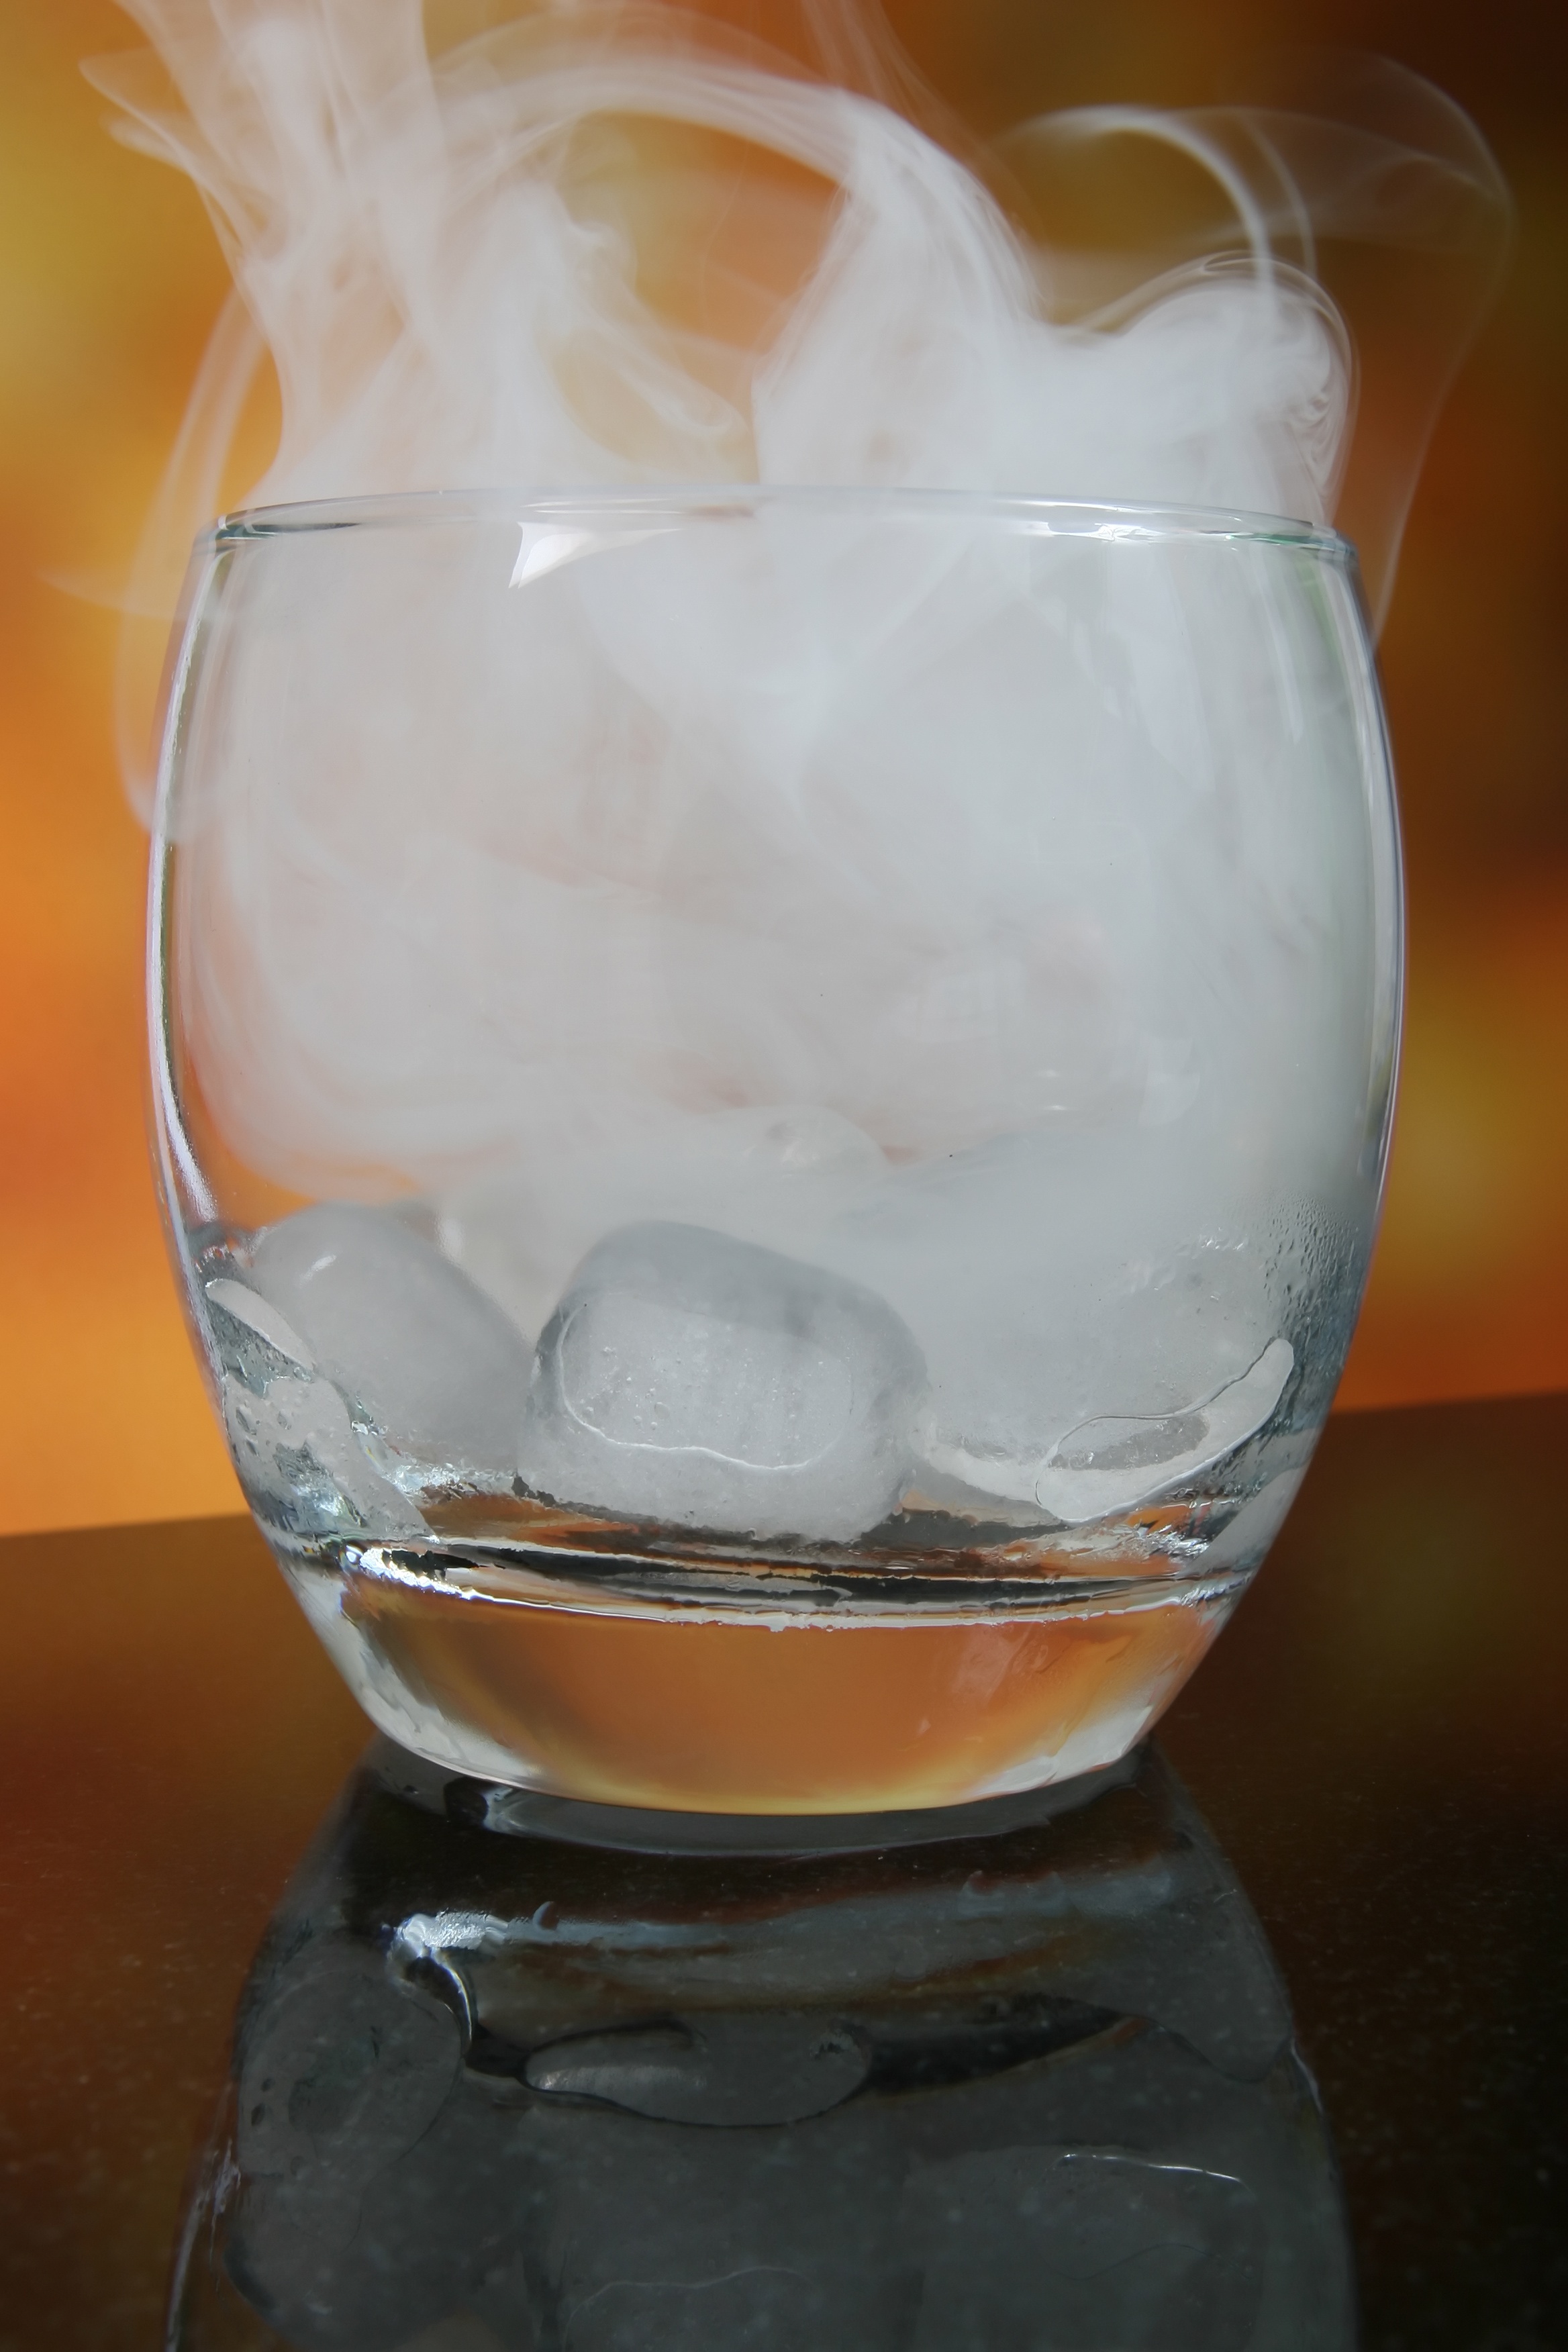
cold, liquid, wine, white, night, fruit, glass, restaurant, home, smoke, smoking, bar, celebration, ice, evening, orange, green, red, macro, natural, holiday, beverage, drink, bottle, closeup, lemon, alcohol, cocktail, lime, alcoholic, froth, cool, spirits, drinking, party, drunk, smoky, sparkling, anonymous, domestic, champagne, liqueur, stress, chemicals, reaction, aa, alcoholism, distilled beverage